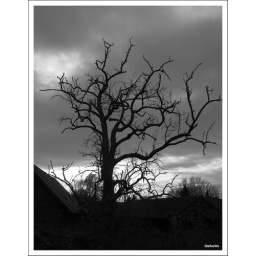
This old tree I spotted in a Farm yard and my first thought was how naked it looked.